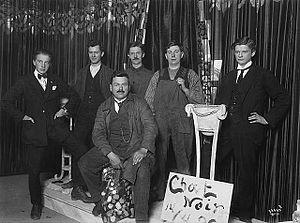
Chat Noir est un cabaret norvégien situé à Oslo, créé en 1912 par Bokken Lasson.